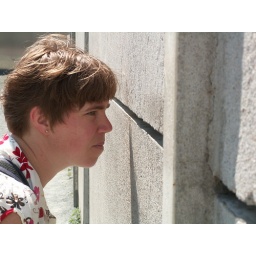
Margaretha kijkt door een spleet in de muur van oost naar west